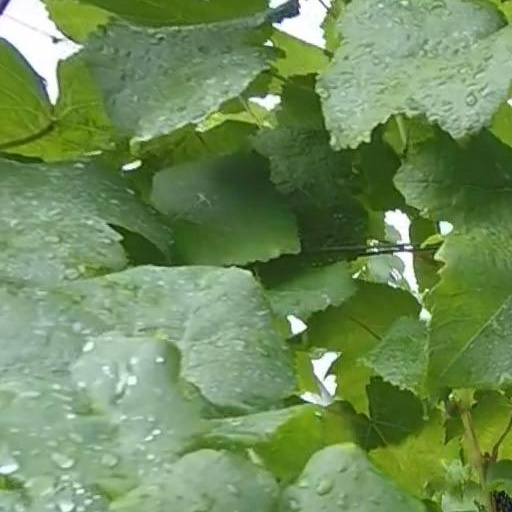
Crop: grape